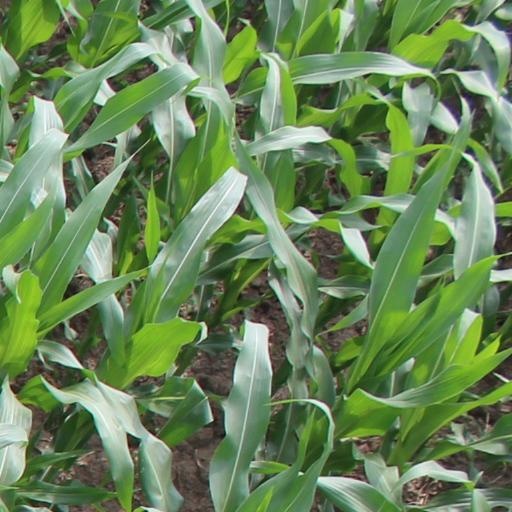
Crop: maize; corn